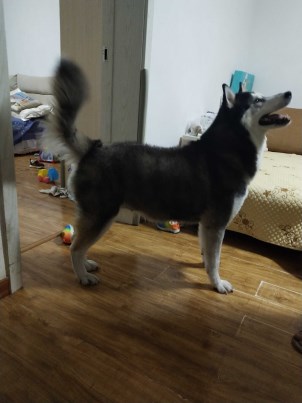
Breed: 1160-n000003-Siberian_husky